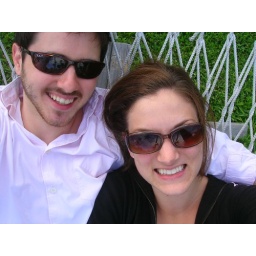
relaxing in the hammock before jumping on the plane home